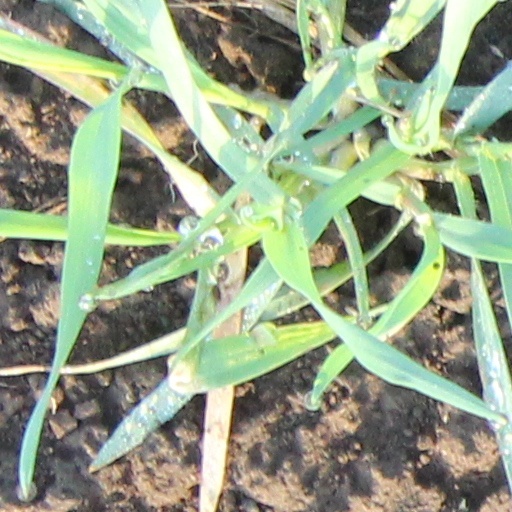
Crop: wheat